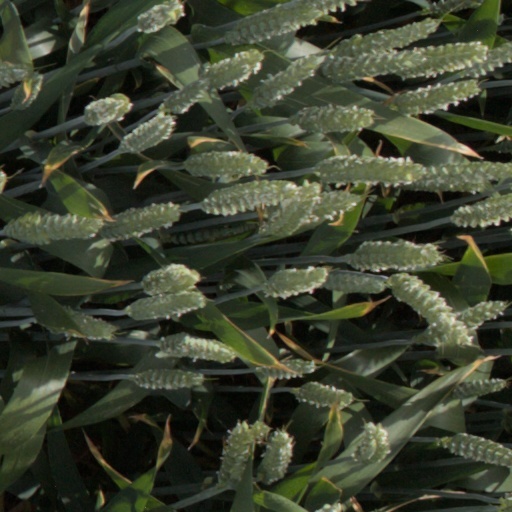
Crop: wheat